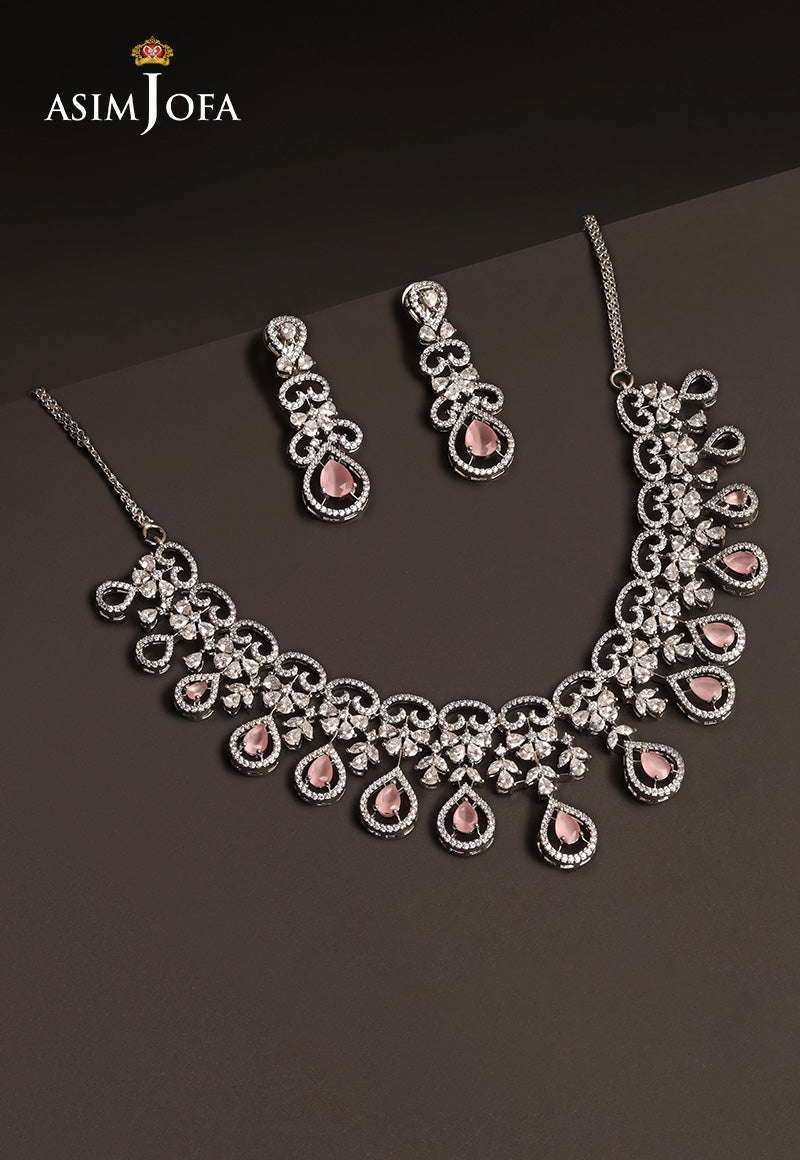
pink diamond necklace